Nordland Line

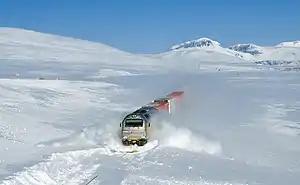
Vossloh Euro hauling a CargoNet freight train over Saltfjellet

NSB decided to improve their commuter rail service with the closing of several stations for the commuter train service. Fifty percent of the stations were responsible for only two percent of the traffic, and NSB instead wanted buses to transport people to the closest railway station, which would reduce overall transport time for most passengers. From 7 January 2001, a fixed, hourly headway was introduced on the trains from Steinkjer to Trondheim.